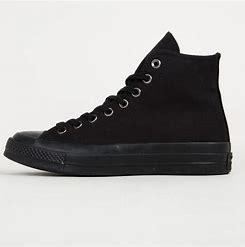
Brand: Converse
Model: Chuck Taylor All